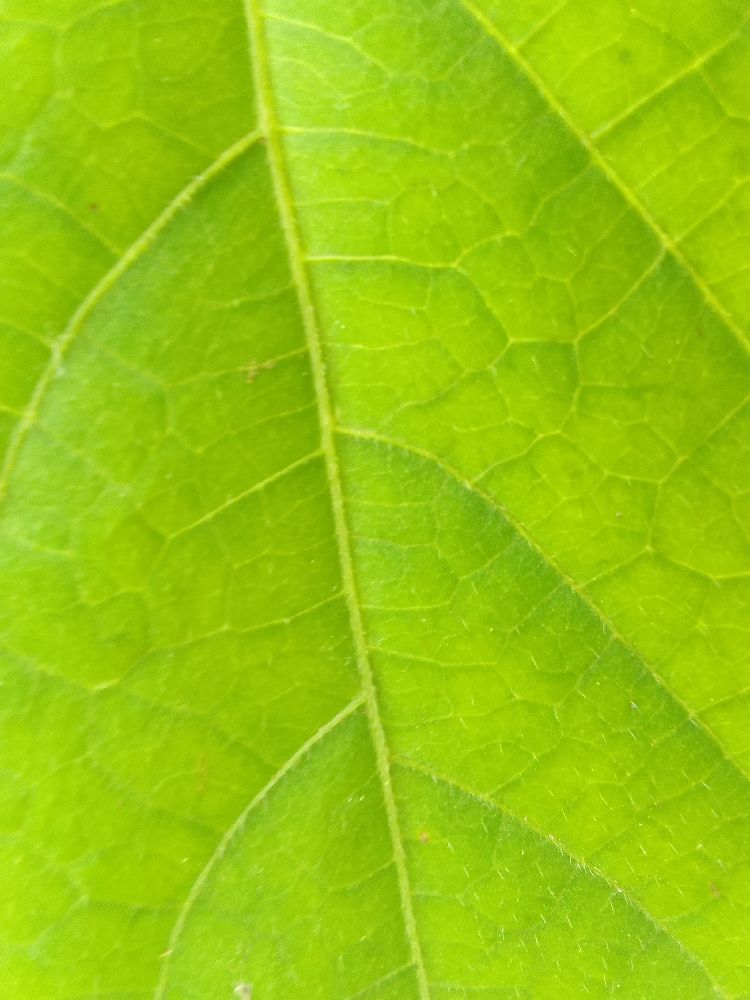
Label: healthy